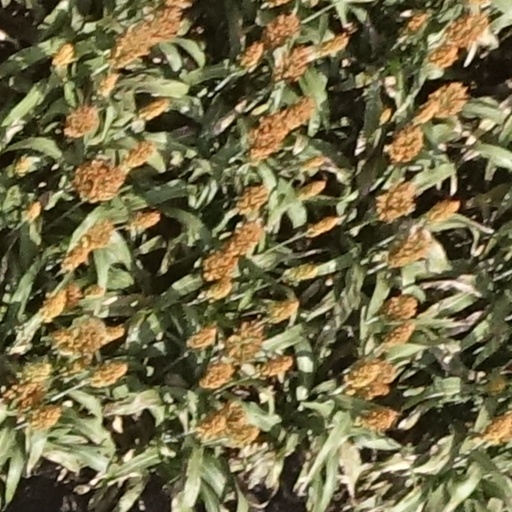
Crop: sorghum